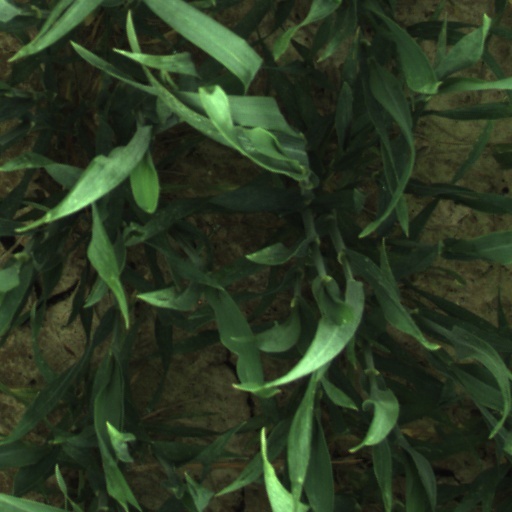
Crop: wheat